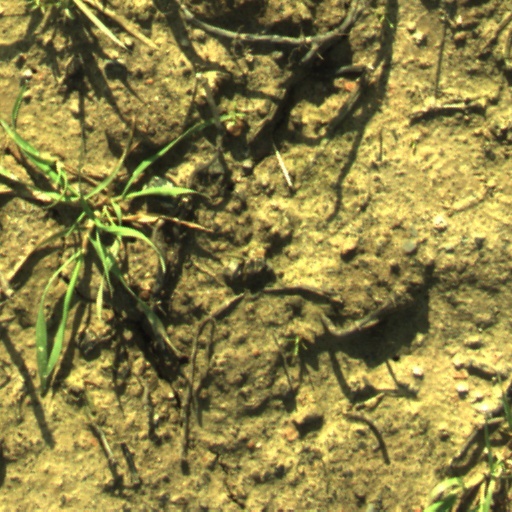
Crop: wheat